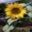
Label: sunflower